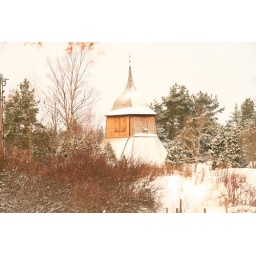
pretty clock tower in stockholm suburb bro, sweden